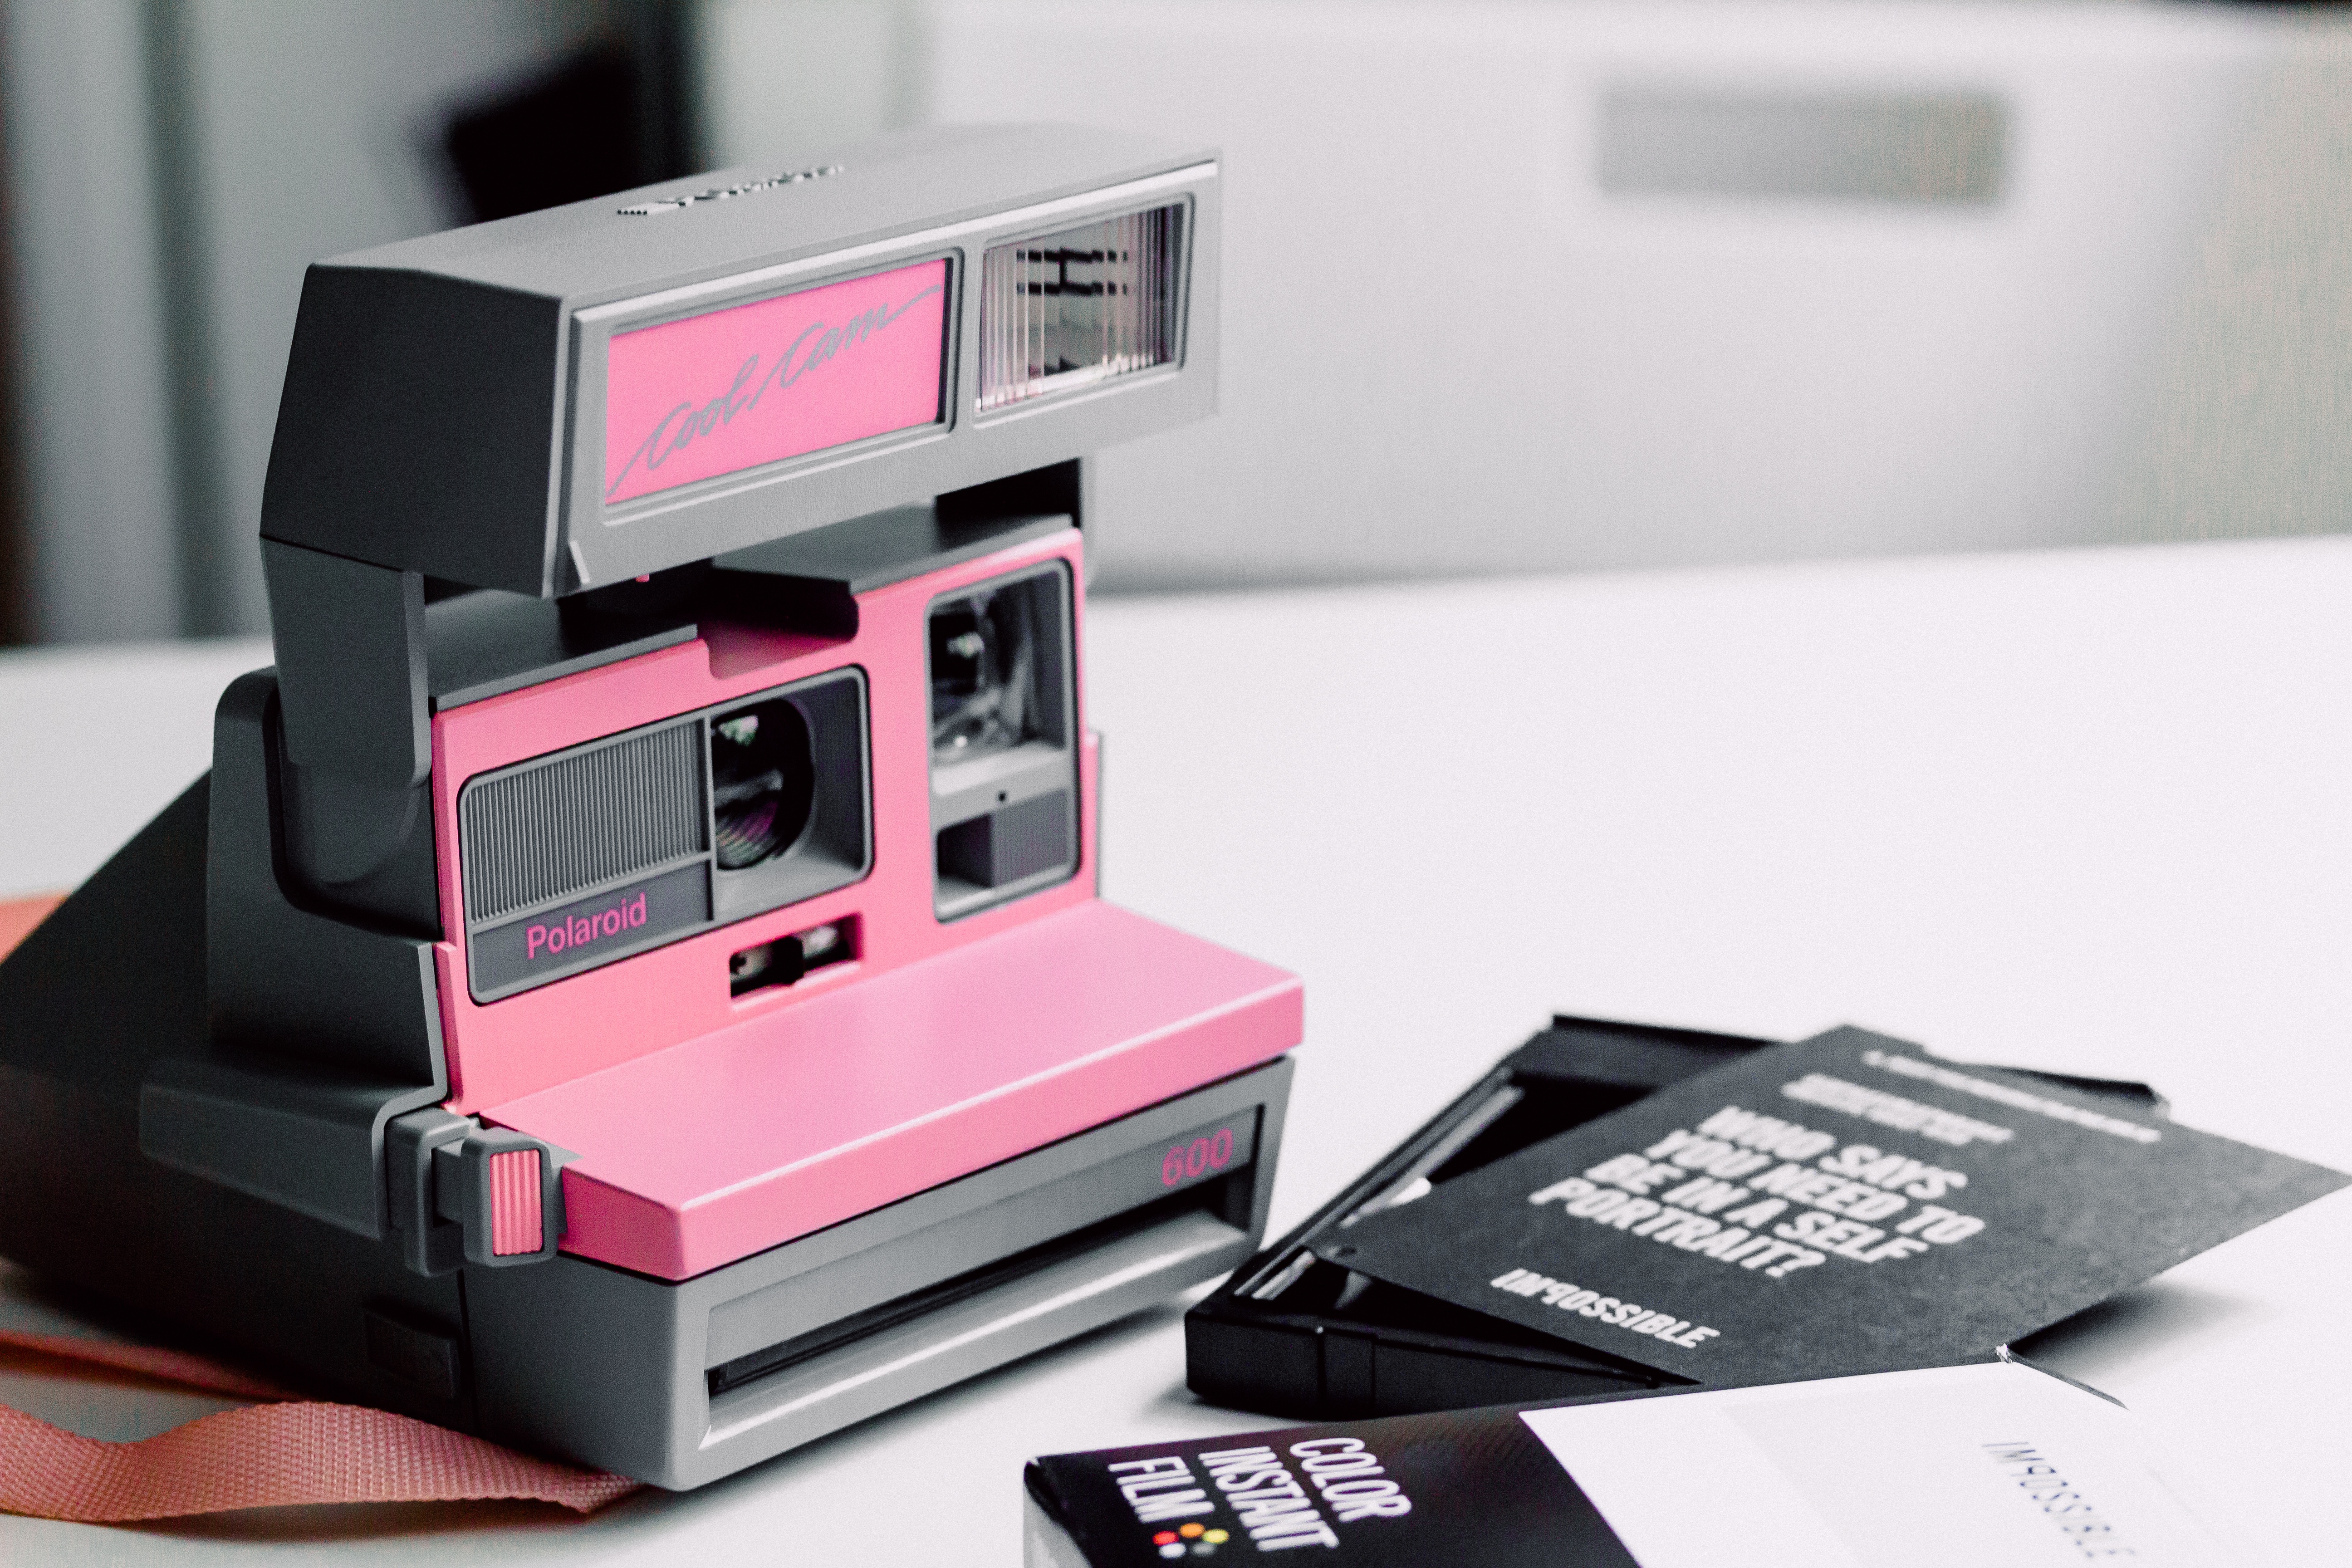
technology, gadget, brand, product, cash, multimedia, instant camera, cameras optics, electronic device